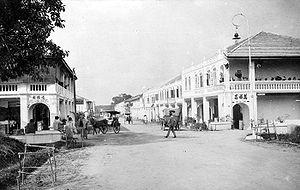
Pematang Siantar est une ville d'Indonésie située sur l'île de Sumatra, au nord du lac Toba, dans la région peuplée par l'ethnie Batak.